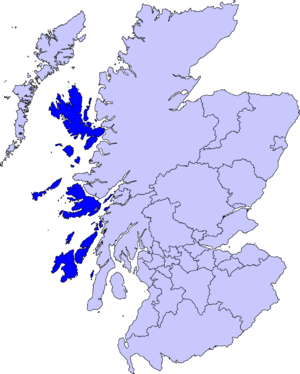
Indre Hebrider
The Inner Hebrides of Scotland.
De Indre Hebrider er en øgruppe ud for Skotlands vestkyst, der ligger sydøst for de Ydre Hebrider. Tilsammen danner disse to øgrupper Hebriderne, der har et mildt kystklima. De Indre Hebrider består af 35 beboede øer og 44 ubeboede øer med et samlet areal på over 30 ha. De primære kommercielle aktiviteter på øerner er turisme, husmandsbrug, fiskeri og whiskydestillering. I moderne tider har de Indre Hebrider dannet to separate lokale selvstyreområder; et mod nord og et mod syd. Sammen har øerne et areal på 4.130 km² og et indbyggertal på 18.948 i 2011. Befolkningstætheden er derfor omkring 4,6 personer/km².